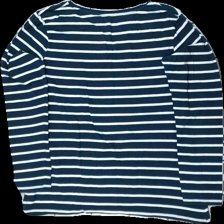
View: back
Type: Top
Category: Ladies
Brand: Not in the list
Brand text on label: essentials
Colors: White, Blue
Material: 100% bomull
Pattern: Striped
Cut: C-collar
Size: 44
Season: All
Damage: luddig
Damage location: middle center
Damage 2: lös tråd
Damage 2 location: middle right
Damage 3: luddig
Damage 3 location: bottom center
Price range: <50
Recommended usage: Recycle
Description: Långärmad randig tröja